Konak (İzmir Metro)

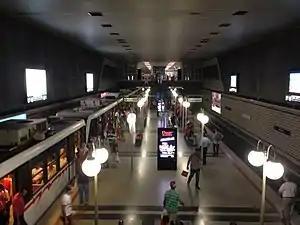
The main hall of the station, with a high ceiling.

Konak is an underground station on the M1 Line of the İzmir Metro in central Konak. Located just south of Konak Square, it is one of the ten original stations of the metro system. The architecture of the station consists of a main hall with a high ceiling, with mezzanines on both sides. The only other station to share this architecture is Çankaya. Connection to İzdeniz municipal ferries from Konak Terminal as well as ESHOT city bus service is available. Service began on 24 March 2018, connection to the Konak Tram also became possible via Konak İskele station. The northern mezzanine has exits to the Konak Ferry Terminal, Konak Square, while the southern mezzanine has exits to the Konak city bus stops, via an underpass beneath Halil Rıfat Paşa Avenue.